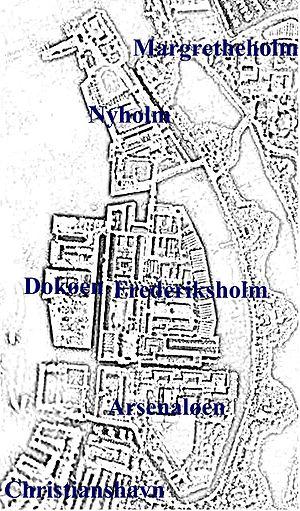
Holmen est un quartier de Copenhague au Danemark. C'est un archipel d'îles artificielles dans le nord-est du quartier de Christianshavn.